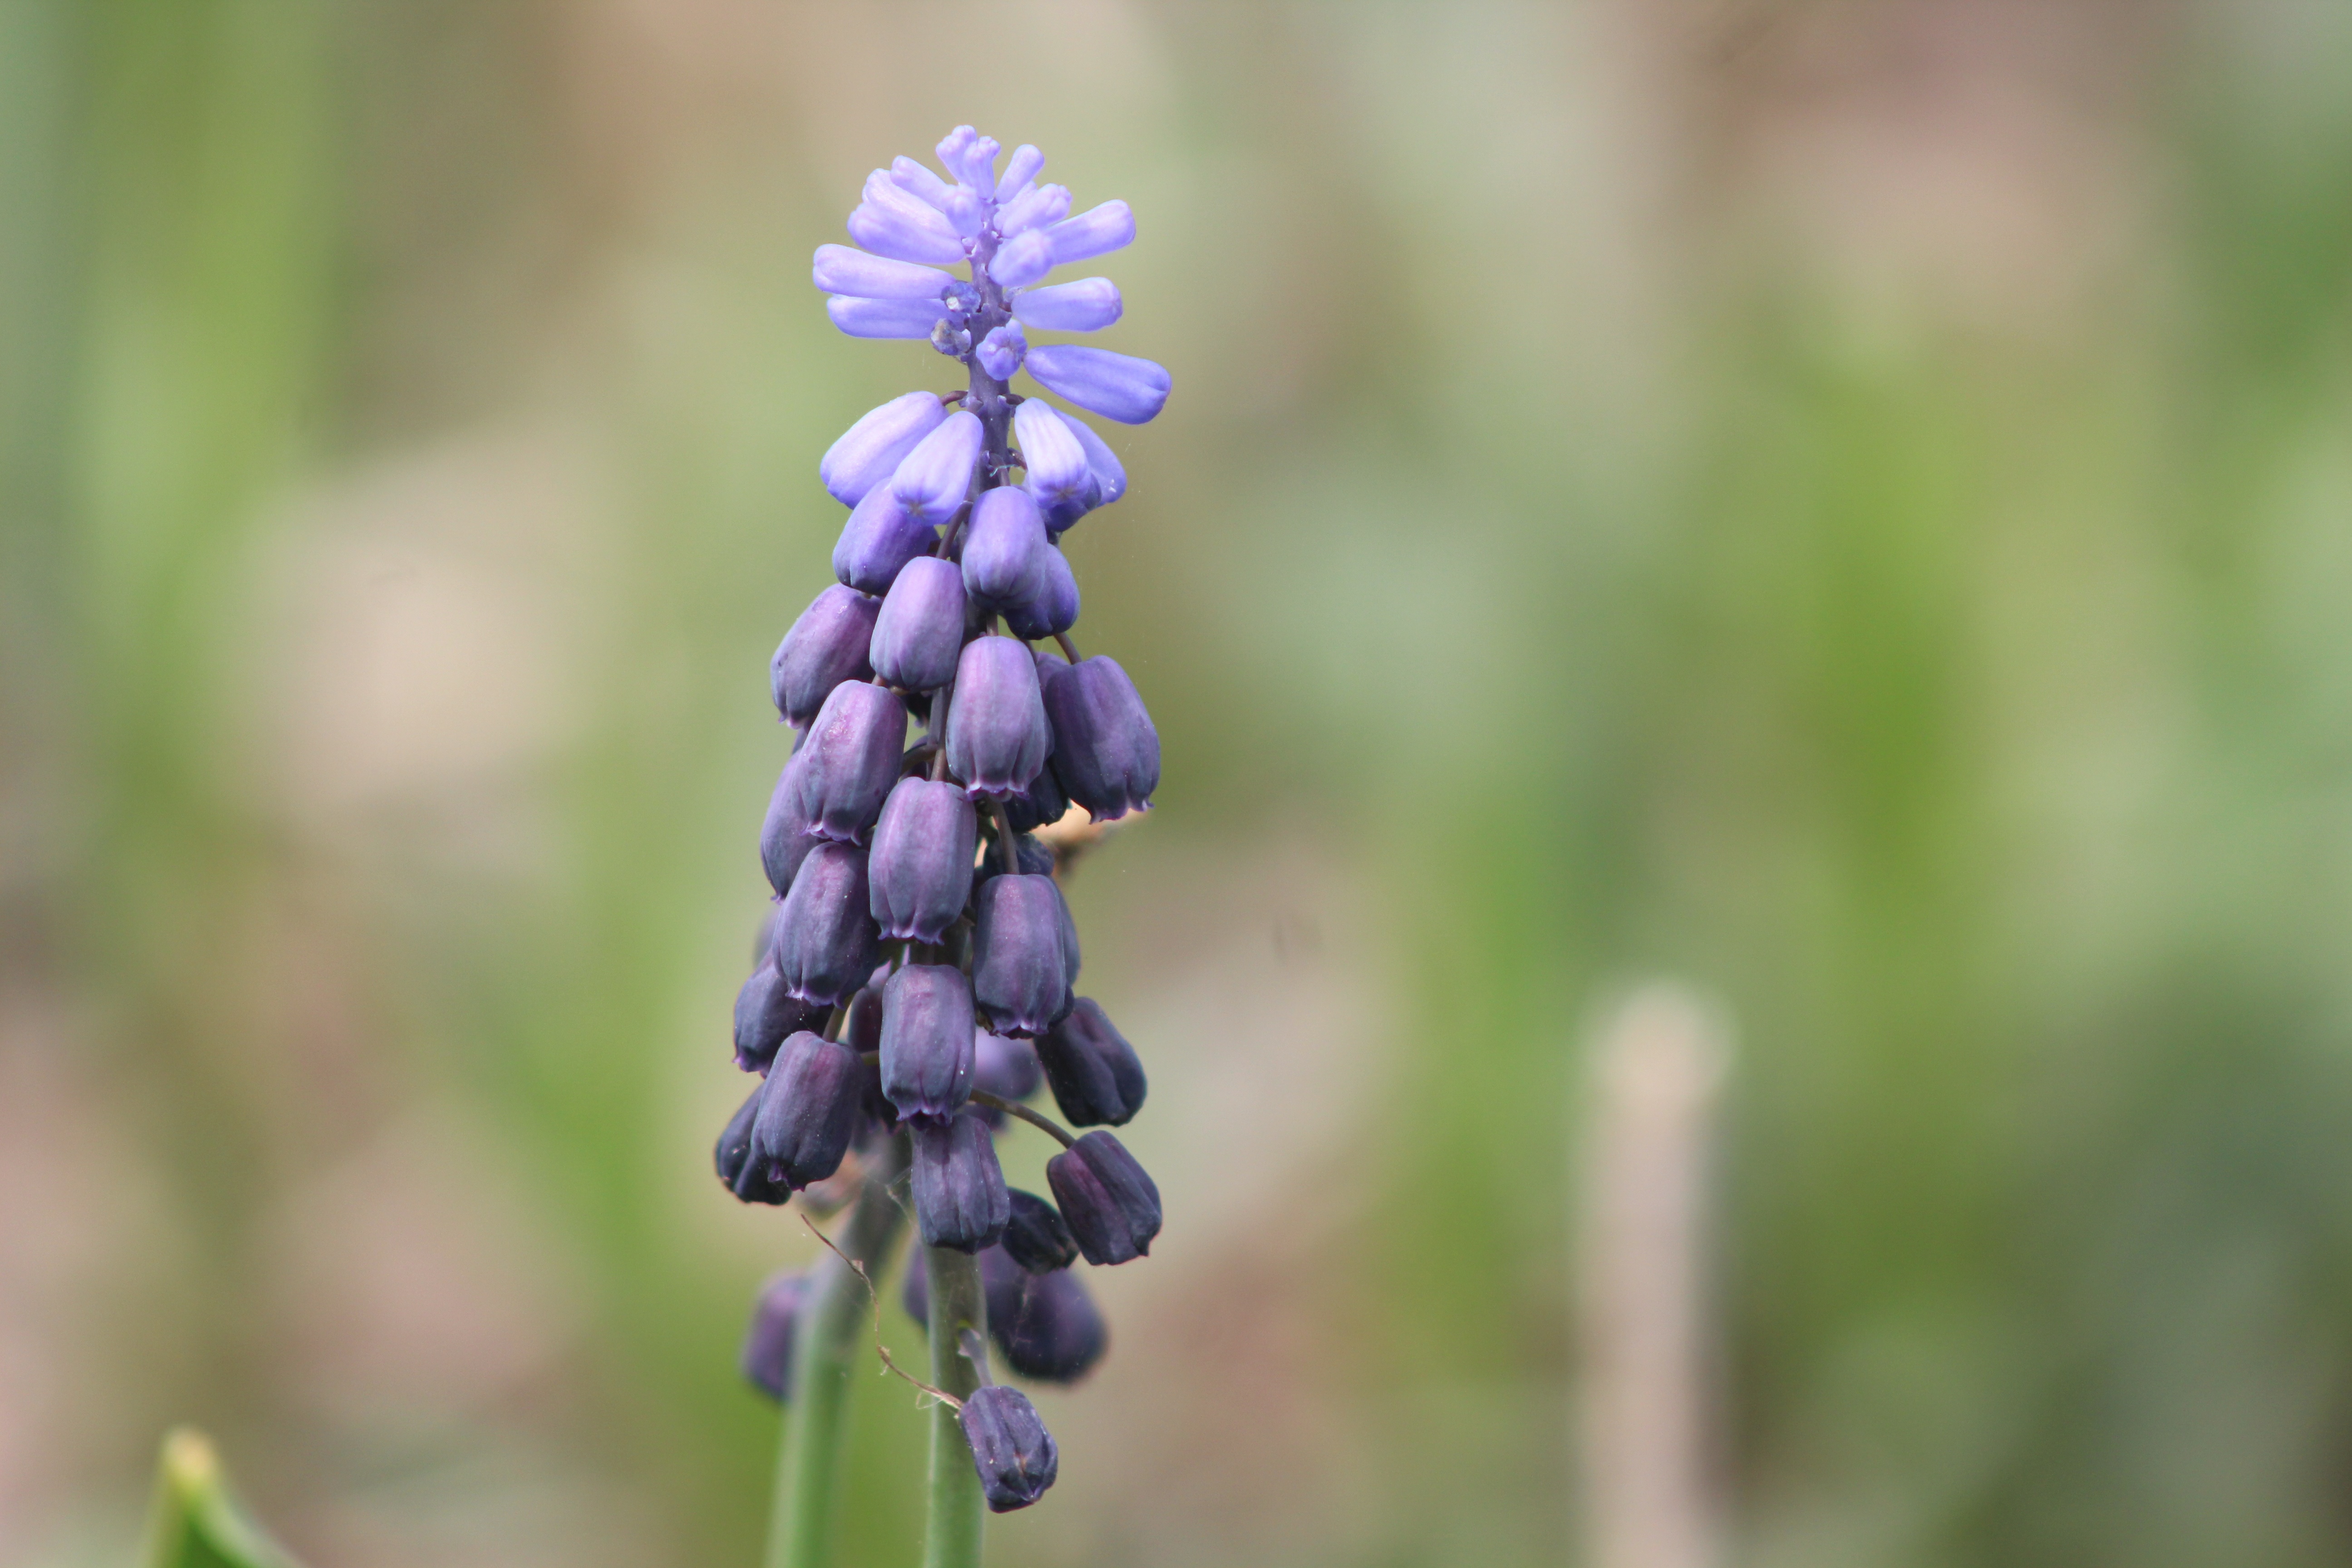
plant, flower, herb, produce, botany, flora, lavender, wildflower, hyacinth, macro photography, flowering plant, plant stem, land plant, english lavender